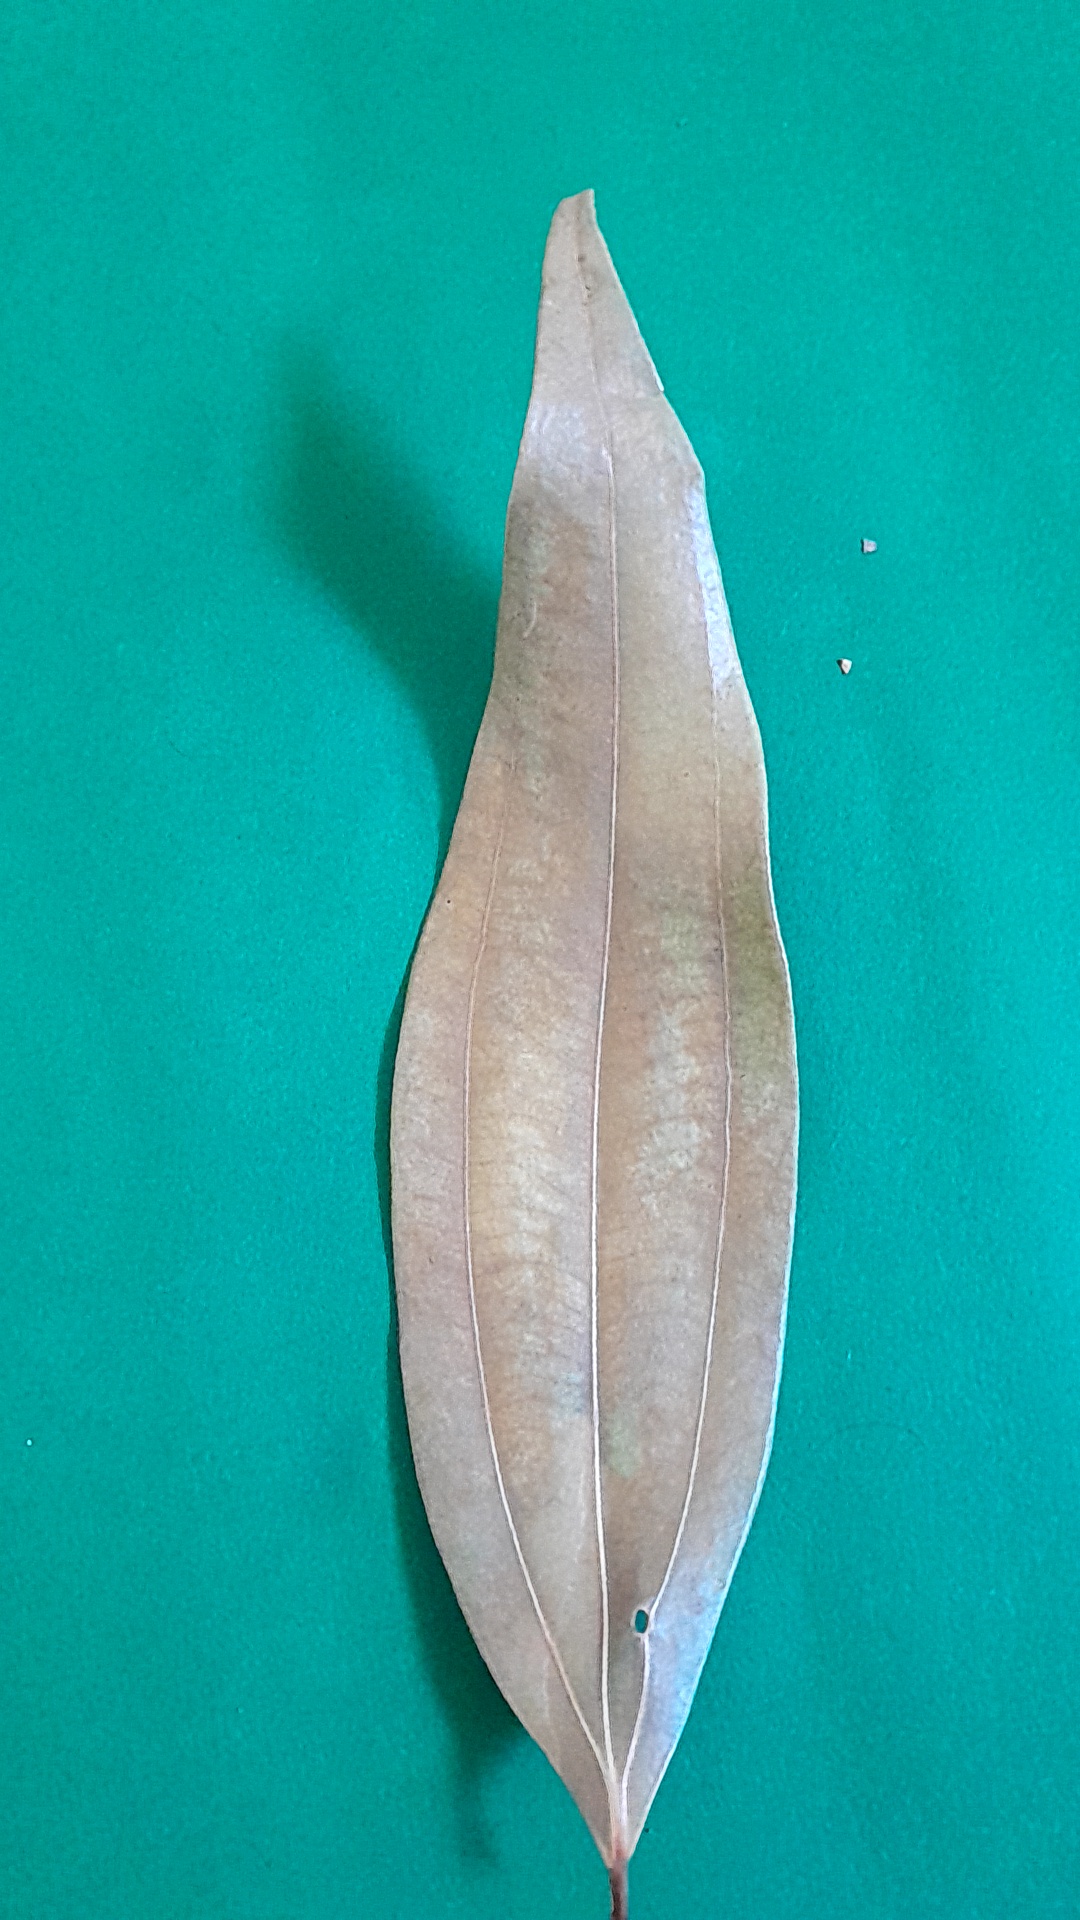
Label: Dry Leaf